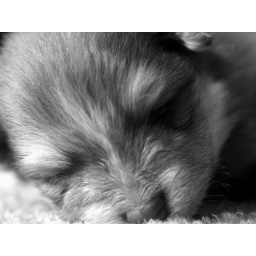
my moms tea cup pom had two puppies --sam and truman-- 3weeks old in this pic